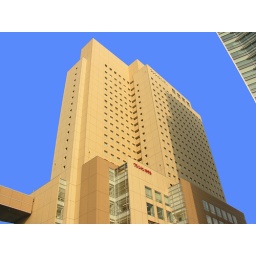
A fabulous building in Yokohama, complimented by the blue sky.